BlizzCon

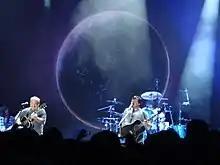
Tenacious D at BlizzCon 2010

Similar to 2009, BlizzCon 2010 was available live via an online broadcast on the "BlizzCon Virtual Ticket". The Virtual Ticket provided four live feeds from the convention floor, offering 50+ hours of BlizzCon programming. DirecTV again offered both days of BlizzCon 2010 as a pay-per-view event (US$39.95 for both days) for ten hours per day in both standard and high definition.